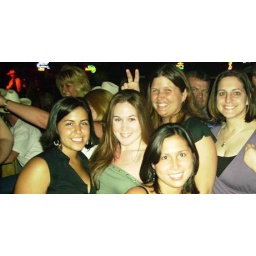
I'm the white girl in the middle!